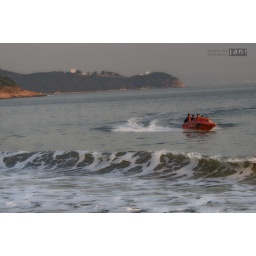
No swimming in the winter, but boat rides are popular.